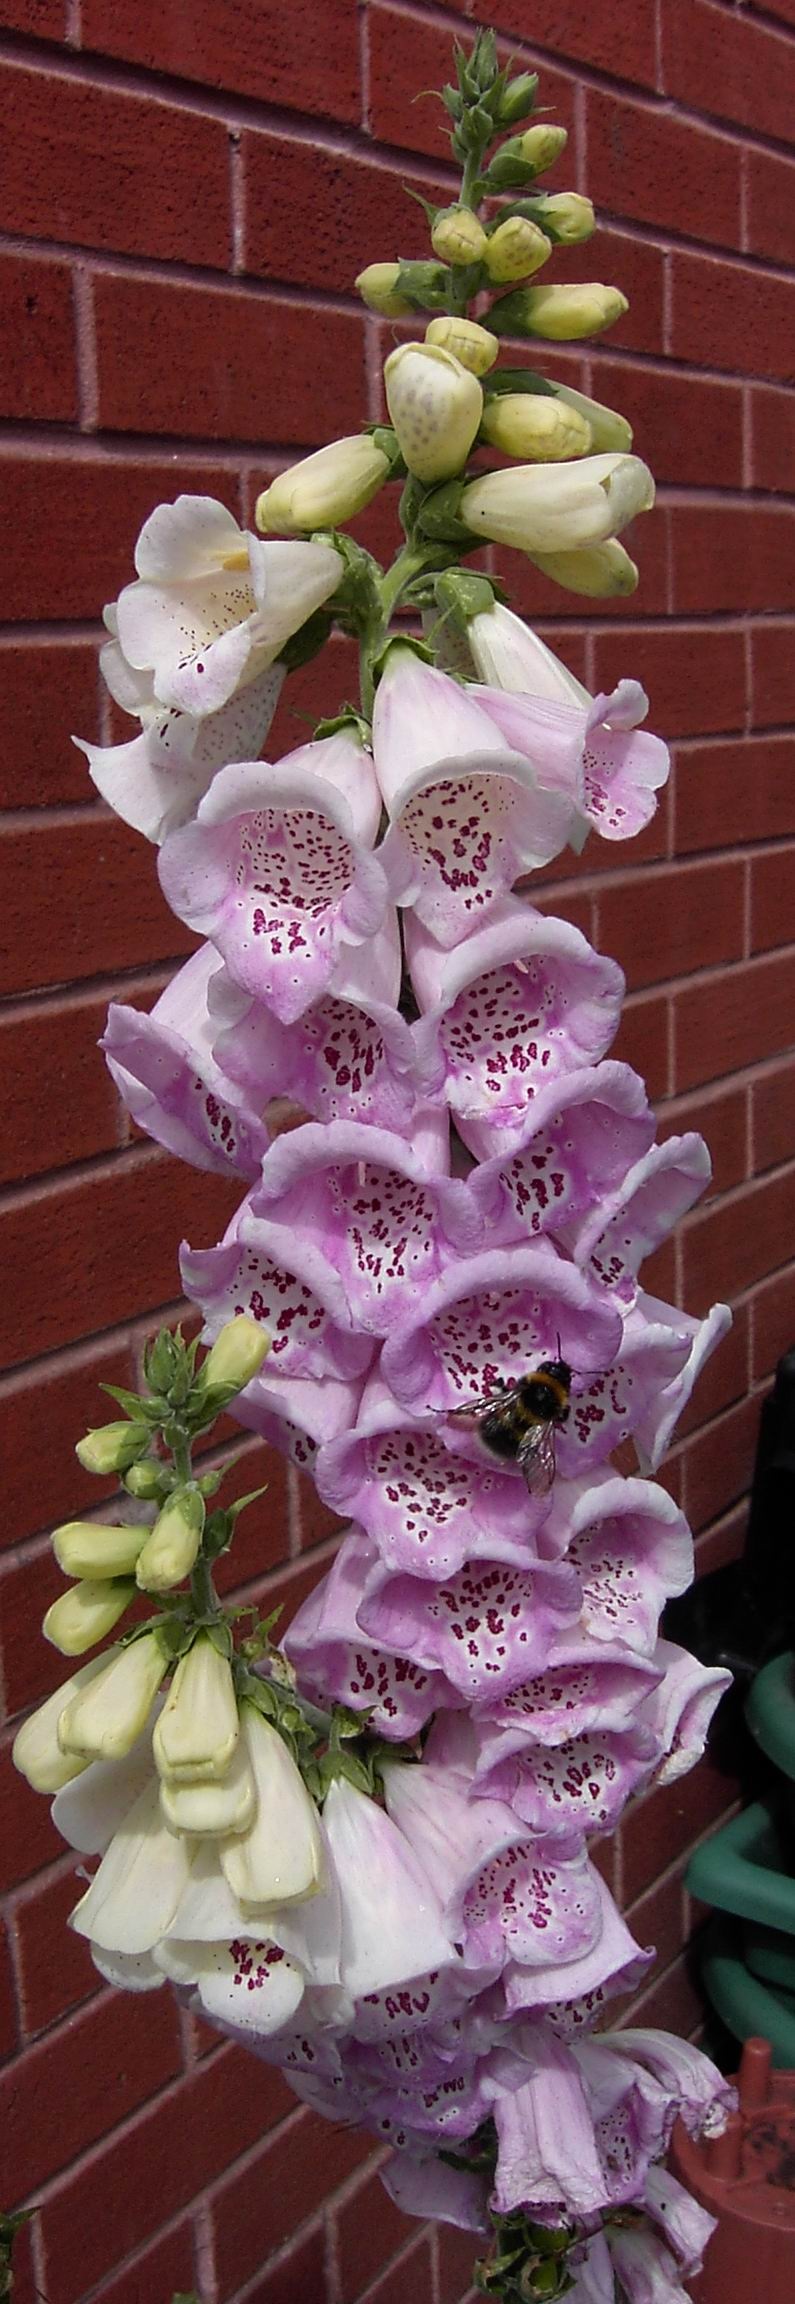
nature, blossom, plant, white, flower, purple, petal, summer, floral, spring, natural, fresh, garden, pink, flora, season, botanical, gardening, violet, beauty, beautiful, lily, floristry, digitalis, flowering plant, flower bouquet, cut flowers, floral design, centrepiece, land plant, flower arranging